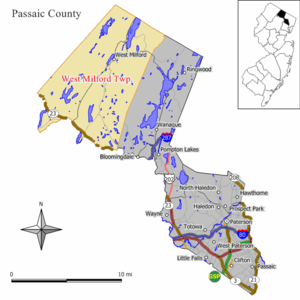
West Milford est un township situé dans le comté de Passaic dans l'État américain du New Jersey.